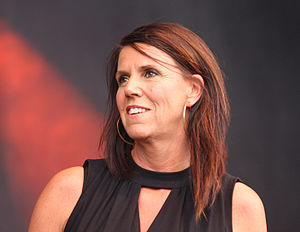
Hanne Boel
Hanne Boel i Sandnes 2009.
Hanne Boel er en dansk sangerinde. Hun spænder genremæssigt vidt og har sunget såvel kirkekor som gospel, soul, jazz og rock, pop samt et stænk af techno. Hun har haft succes i hele Skandinavien samt Tyskland med et samlet pladesalg på 2,5 millioner. Hendes andet album, Dark Passion har alene solgt over en halv million eksemplarer på verdensplan, mens Hanne Boel vandt fire Grammy-statuetter for albummet i 1991. I Danmark er albummet det sjette mest solgte album nogensinde med 340.000 solgte eksemplarer. Hanne Boel er desuden den mest sælgende danske sangerinde nogensinde.